Kendrick Lamar

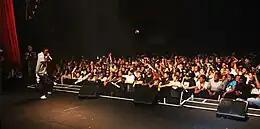

After striking a music publishing deal with Warner/Chappell Music, Lamar released his fourth mixtape, "Overly Dedicated", on September 14, 2010. It was his first project to be purchased through digital retailers. Reeves described "Overly Dedicated" as a partial "victory lap" that marked a shift in his songwriting. The mixtape peaked at number 72 on "Billboard"s Top R&B/Hip-Hop Albums chart. Lamar served as Jay Rock's hype man for a second time during Tech N9ne's Independent Grind Tour, where "Overly Dedicated" was introduced to Dr. Dre. After watching the music video for the song "Ignorance Is Bliss" on YouTube, he reached out to Lamar with hopes of working with him and Snoop Dogg on his unfinished album, "Detox". He also considered signing him to his record label, Aftermath Entertainment, and was encouraged to by artists such as J. Cole.